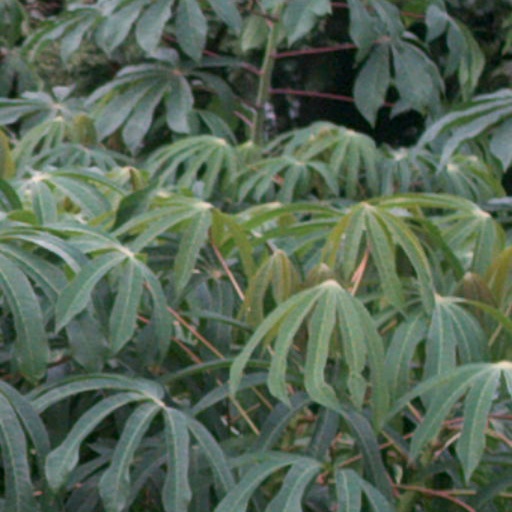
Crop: cassava